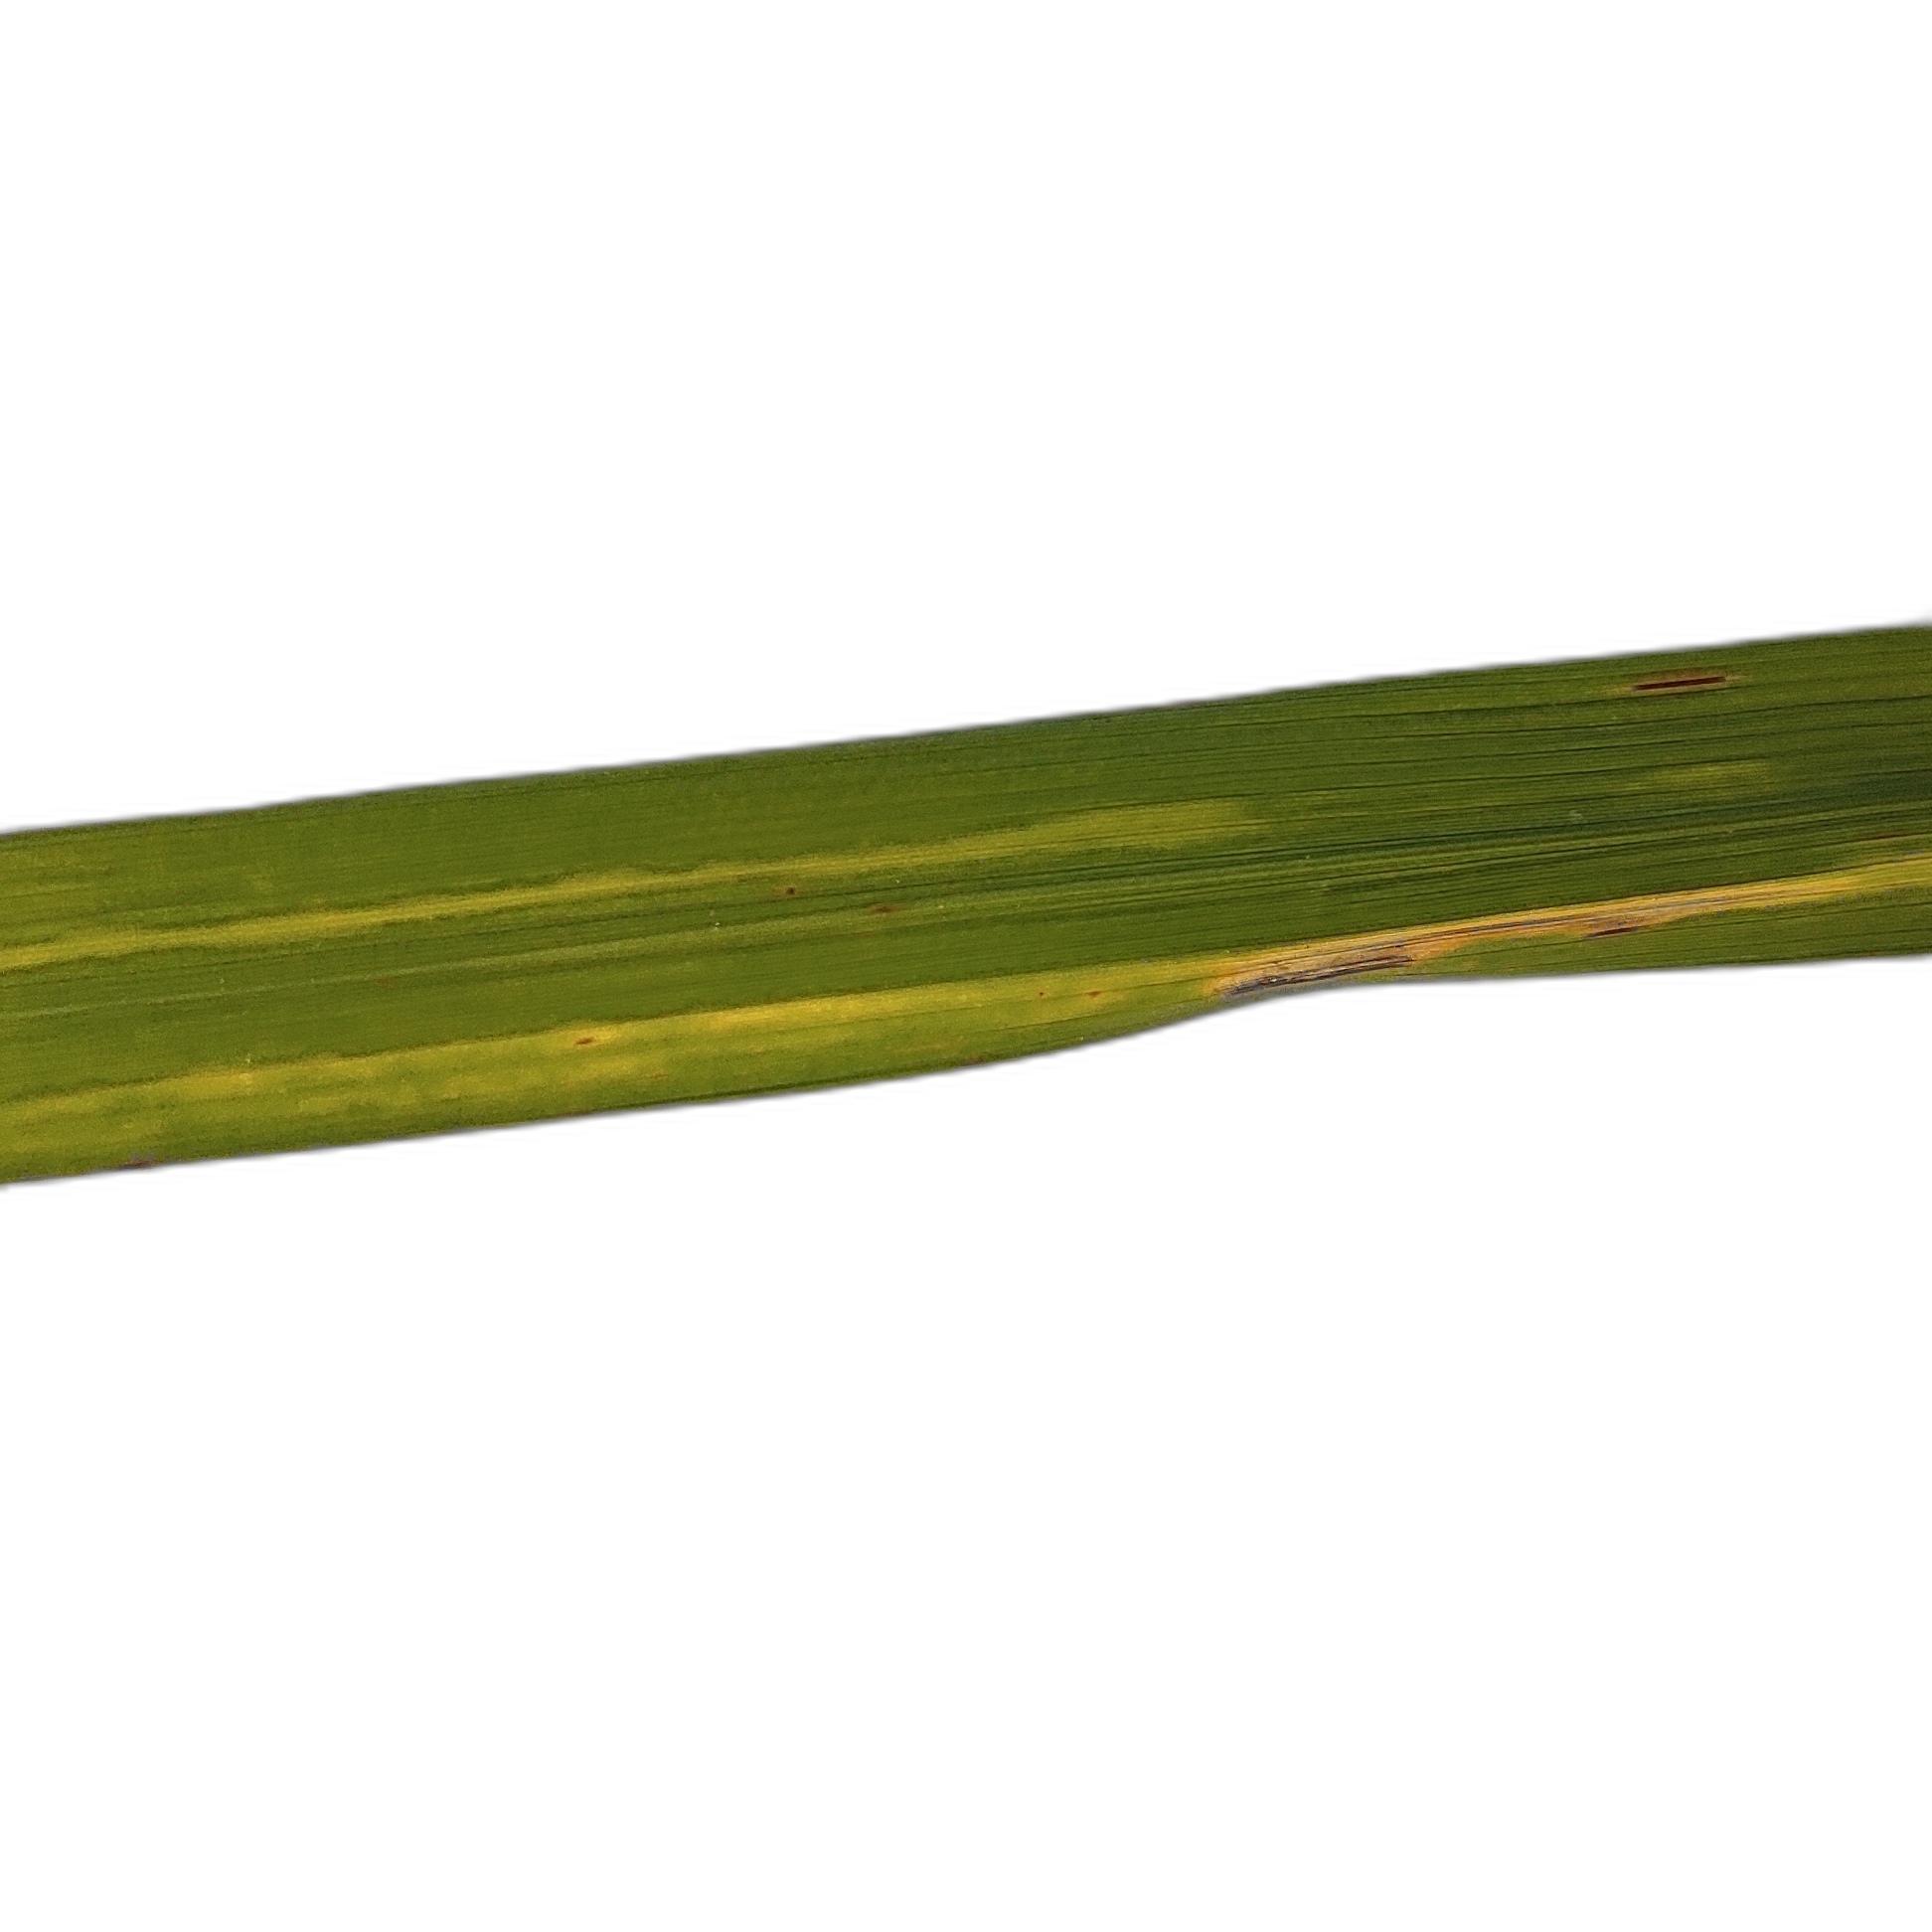
Label: Rice Stripes